Josh Allen

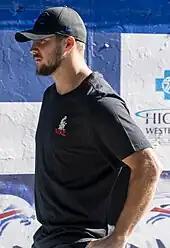
Allen in 2021

Against the Rams in the NFL Kickoff Game, Allen completed 26 of 31 passes for 297 yards, three touchdowns, two interceptions, and rushed for 56 yards and a rushing touchdown in the 31–10 win.